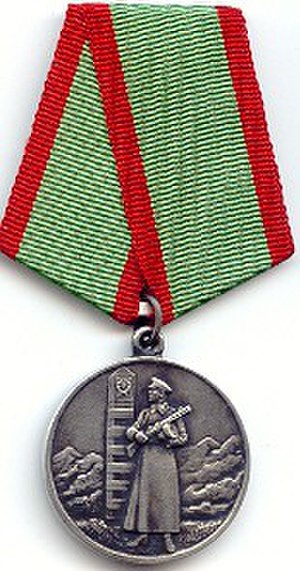
Sovjetunionens militære ordner og dekorationer / Militære medaljer
Sovjetunionens militære ordner og dekorationer""